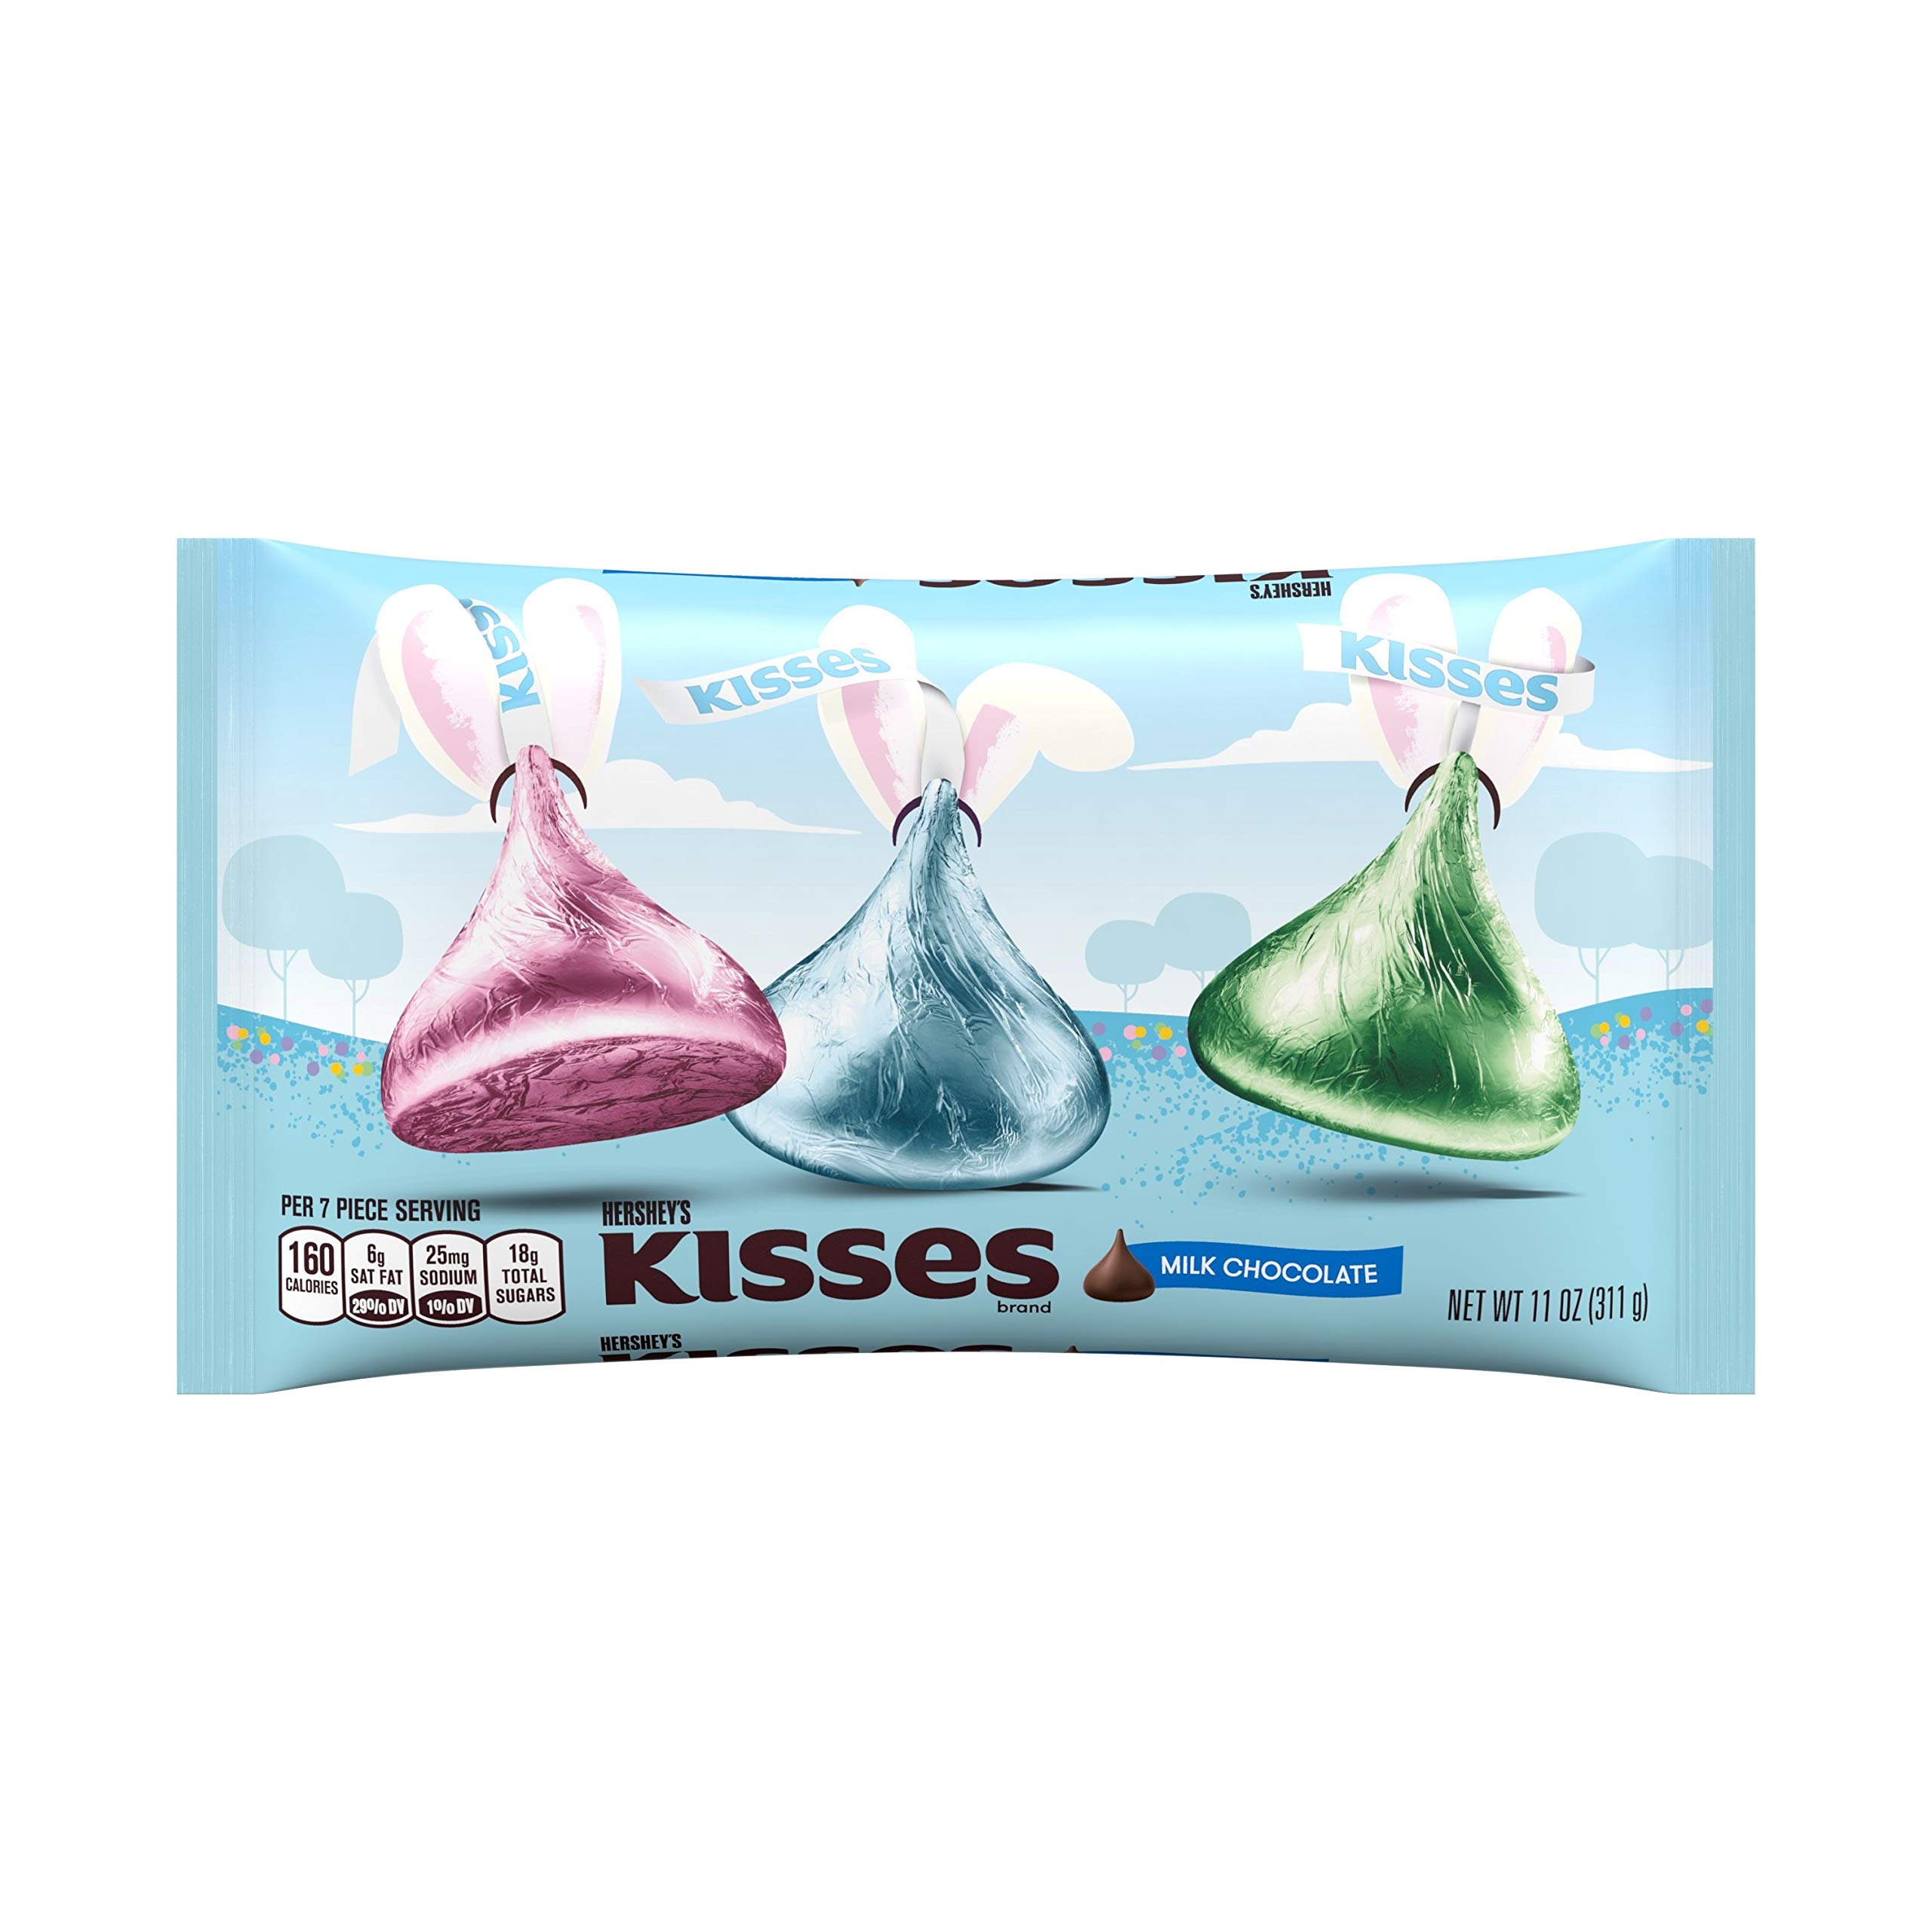
Item Name: Kisses Easter Milk Chocolates, 11 oz
Bullet Point 1: Perfect for candy dishes, Easter baskets, and egg hunts
Bullet Point 2: KISSES Milk Chocolates
Bullet Point 3: Individually wrapped in pastel colored foils
Bullet Point 4: A kosher and gluten-free candy
Value: 11.0
Unit: Ounce

Price: 9.59